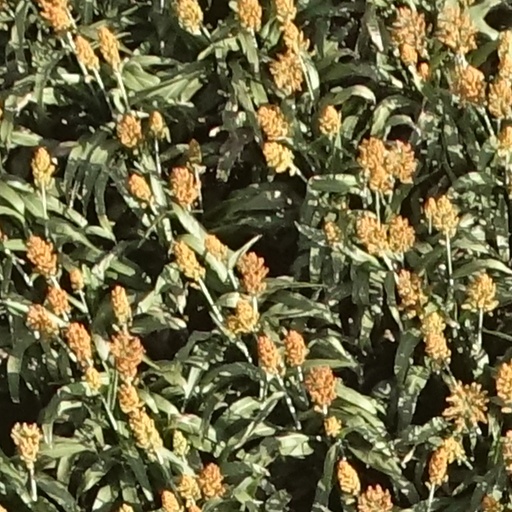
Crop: sorghum